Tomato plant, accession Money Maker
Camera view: tilt-top (135 deg); turntable rotation: 300 degrees
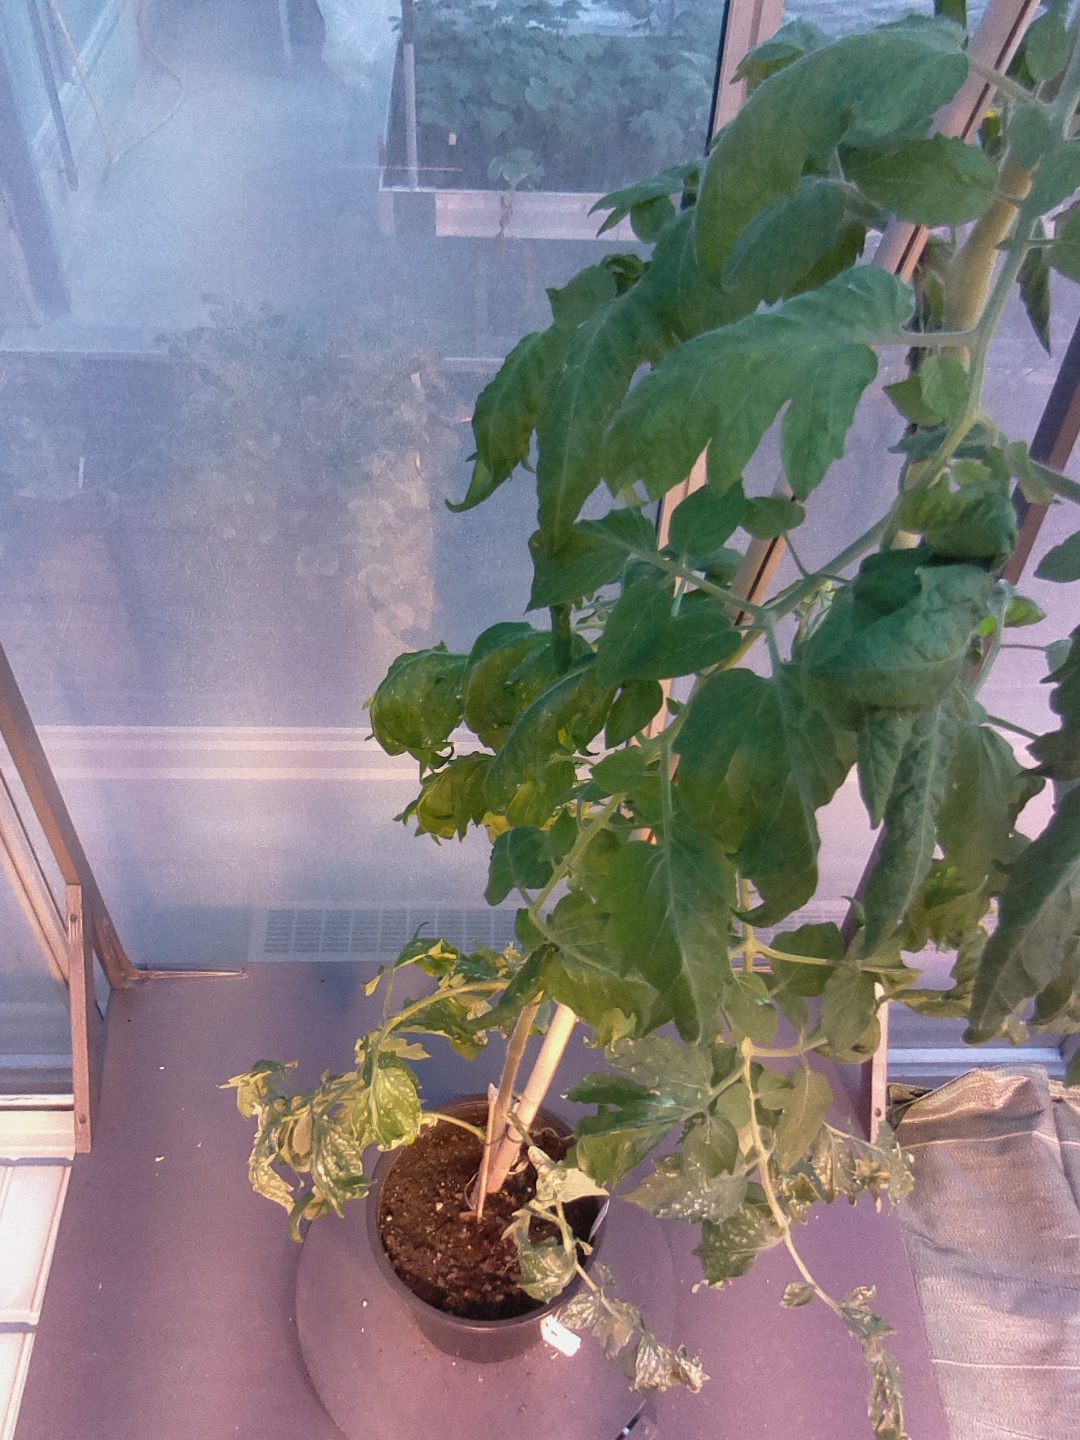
BBCH growth stage 70: Fruits at the main stem or branches visibles